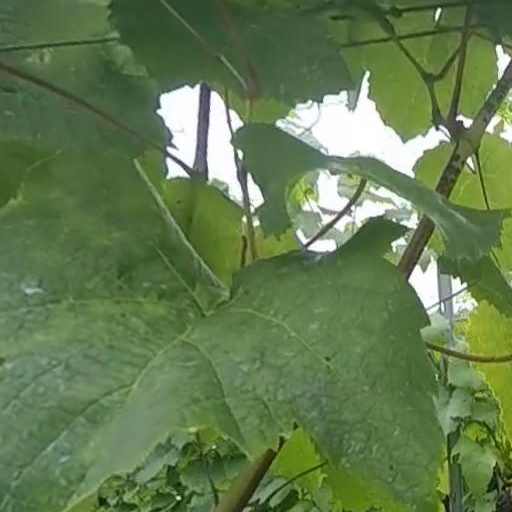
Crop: grape